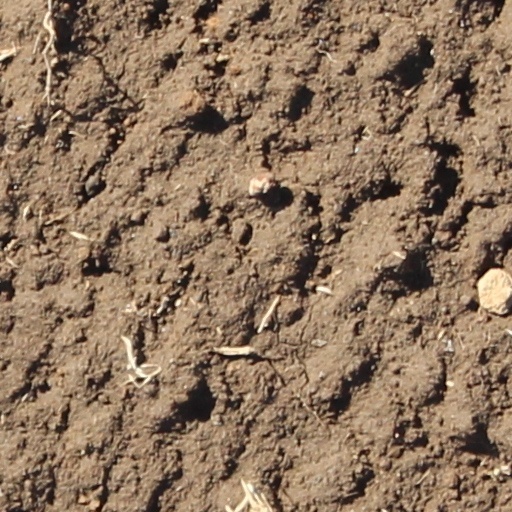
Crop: wheat